Lucy Webb Hayes

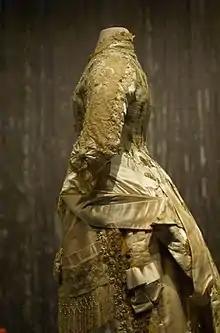
Lucy Hayes's Reception Gown, Smithsonian National Museum of American History

In the early days of Rutherford's administration, the North's military occupation of the South and the Reconstruction era came to an end.